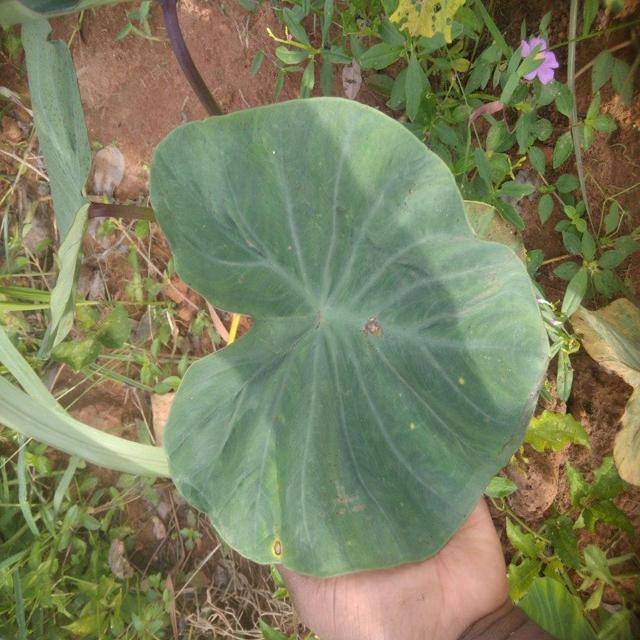
Label: Early_Blight